Sweden Laundry

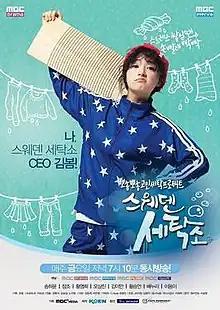
Promotional poster

Sweden Laundry is a 2014 South Korean television series starring Song Ha-yoon, Changjo and Kim Ian. It aired on MBC Every 1/MBC Dramanet from November 21, 2014, to March 6, 2015, on Fridays at 19:10 for 16 episodes.